Benjamin Watkins Leigh House

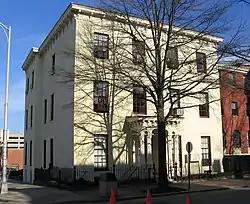
Benjamin Watkins Leigh House, December 2004

Benjamin Watkins Leigh House, also known as the Wickham-Leigh House, is a historic home located in Richmond, Virginia. It was built between 1812 and 1816, and is a three-story, four bay by three bay dwelling showcases Federal style architecture rectangular stuccoed brick. It features an Italianate bracketed cornice and a small Italianate front porch. It was the home of Senator Benjamin W. Leigh (1781-1849) and sold to Lieutenant Governor John Munford Gregory (1804-1884) upon Leigh's death in 1849. The house was sold to the Sheltering Arms Hospital in 1932, after which a large three-story wing was added to the east side connecting it to the William H. Grant House. The house was later sold to the Medical College of Virginia and used for offices.